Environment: real
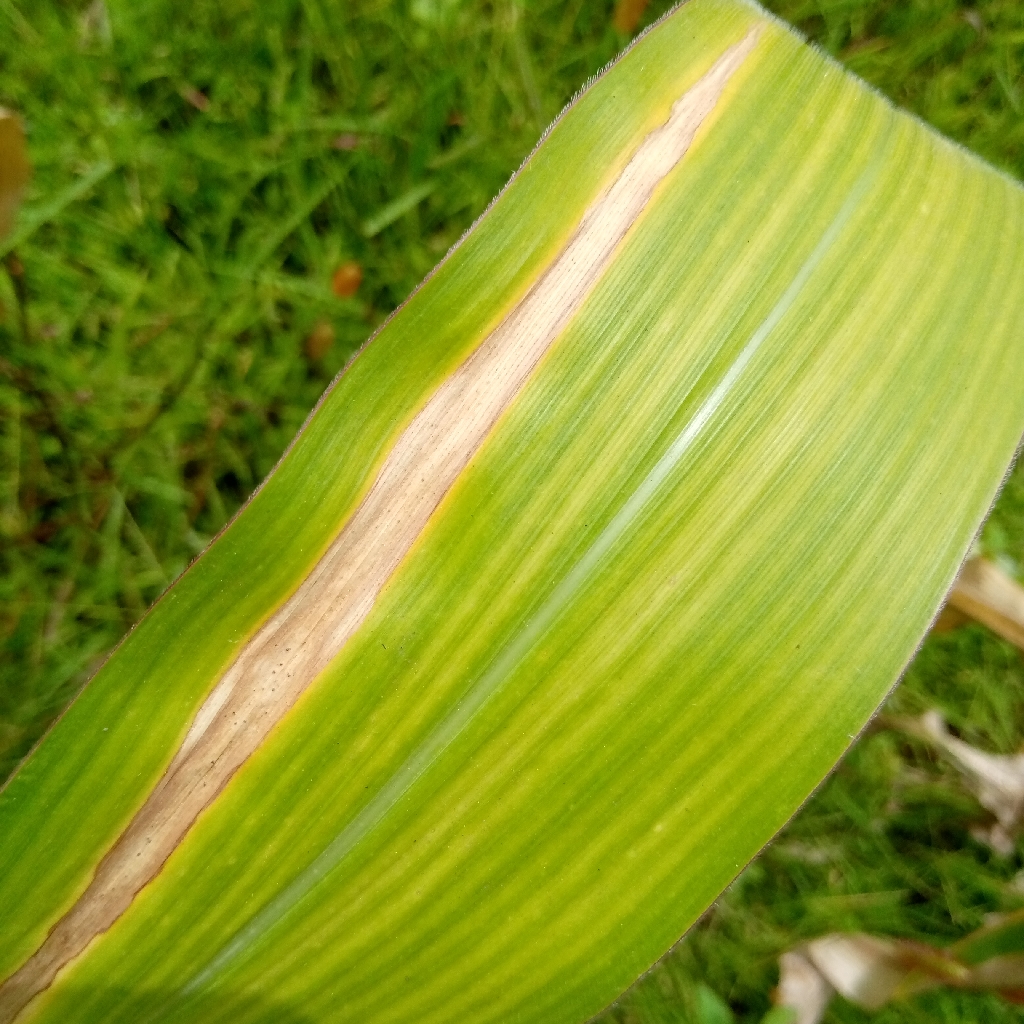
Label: northern_corn_leaf_blight